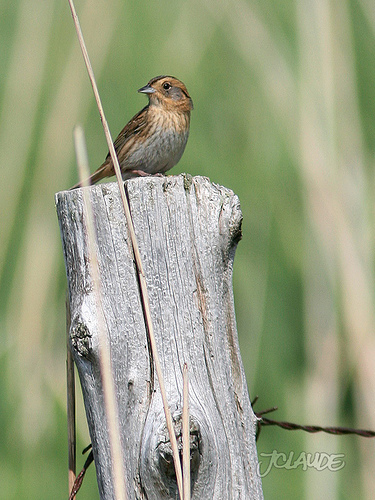
a small brownish bird with a grey belly that had a relatively short blunt bill.
this bird has a short black bill, a gray cheek patch, and a brown eyering.
this is a bird with a grey belly and a brown head and back.
this small bird has a pointed bill and mostly brown plumage with a grayish belly.
a small brown bird with a small beak and a lighter belly.
a small brown bird with a grey belly and short beak.
this bird has wings that are brown and has a white belly
this particular bird has a belly that is gray with tan breasts and brown spots
this particular bird has a belly that is gray and browna small bird with a brown coloring and pointed beak.
Species: Nelson Sharp Tailed Sparrow